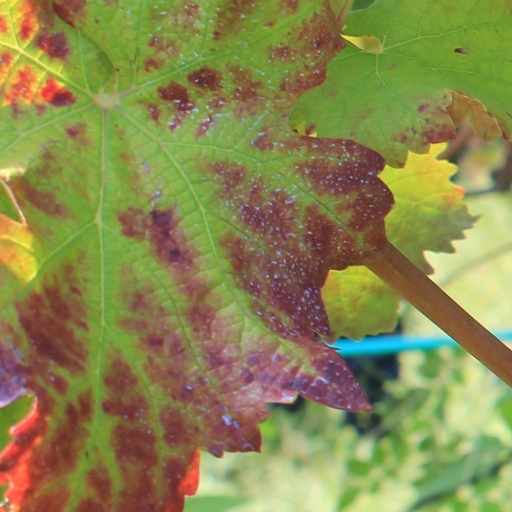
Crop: grape